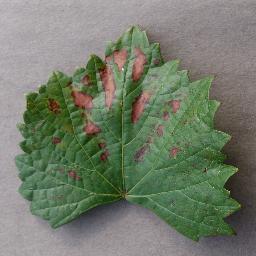
Label: Grape___Esca_(Black_Measles)